Mole cricket

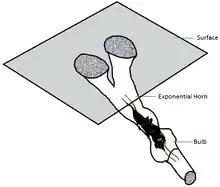
Male mole cricket in singing position in burrow: The burrow is shaped as a double exponential horn with bulb, forming an effective resonator.

Male mole crickets sing by stridulating, always under ground. In "Gryllotalpa gryllotalpa", the song is based on an almost pure tone at 3.5 kHz, loud enough to make the ground vibrate 20 cm all round the burrow; in fact, the song is unique in each species. In "G. gryllotalpa", the burrow is somewhat roughly sculpted; in "G. vineae", the burrow is smooth and carefully shaped, with no irregularities larger than 1 mm. In both species, the burrow has two openings at the soil surface; at the other end is a constriction, then a resonating bulb, and then an escape tunnel. A burrow is used for at least a week. The male positions himself head down with his head in the bulb, and his tail is near the fork in the tunnel.